Economic impact of the COVID-19 pandemic

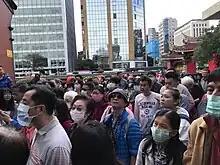
Surgical masks used by people in Taiwan

On 5 February 2020, Hyundai Motor Company was forced to suspend production in South Korea due to shortage in supply of parts.